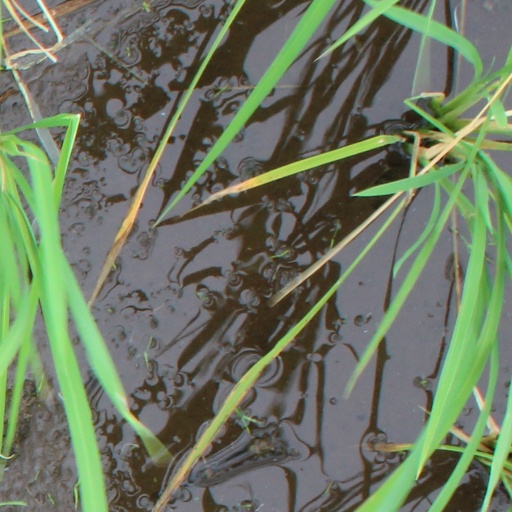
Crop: rice